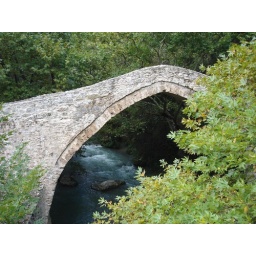
... appearing suddenly in this leafy forest ! Lousios river in Peloponnese - Greece ! Atsiholos bridge !